Alexander Kennedy (colonist)

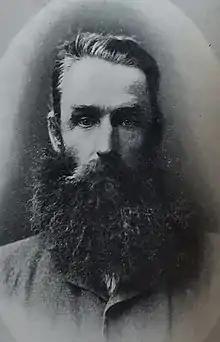
Kennedy 1880

Alexander Kennedy (11 November 1837 – 12 April 1936) was a Scottish colonist who was at the forefront of the British occupation of the Cloncurry region in Queensland, Australia. He established large cattle stations around Cloncurry and participated in several massacres of Aboriginal Australians who were resident to this area. Kennedy was also involved in the creation of the copper mining industry in this region. In later life he became interested in aviation and was a founding investor and director of the Qantas airline company. Kennedy became the first passenger to fly on a regular air service route for the Qantas airline.